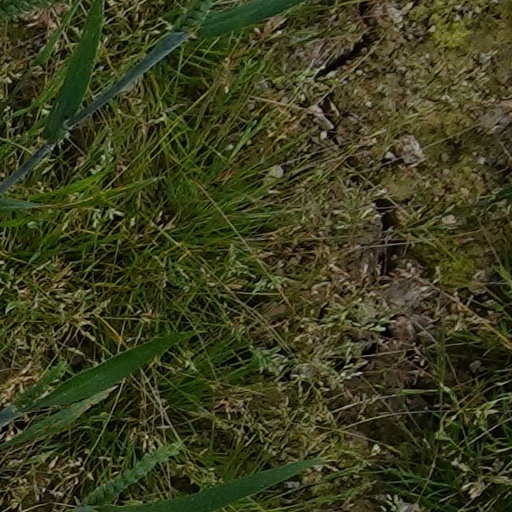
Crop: wheat